Aditya Roy Kapur

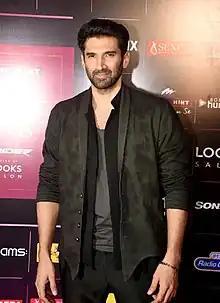
Kapur in 2023

Aditya Roy Kapur (born 16 November 1985) is an Indian actor who works in Hindi films. After working as a VJ, he made his acting debut with the musical drama "London Dreams" (2009). Kapur had his first commercial success with the romance "Aashiqui 2" (2013). In the same year, the romantic comedy "Yeh Jawaani Hai Deewani" emerged as his highest-grossing release, and won him the IIFA Award for Best Supporting Actor in addition to a nomination for the Filmfare Award for Best Supporting Actor.